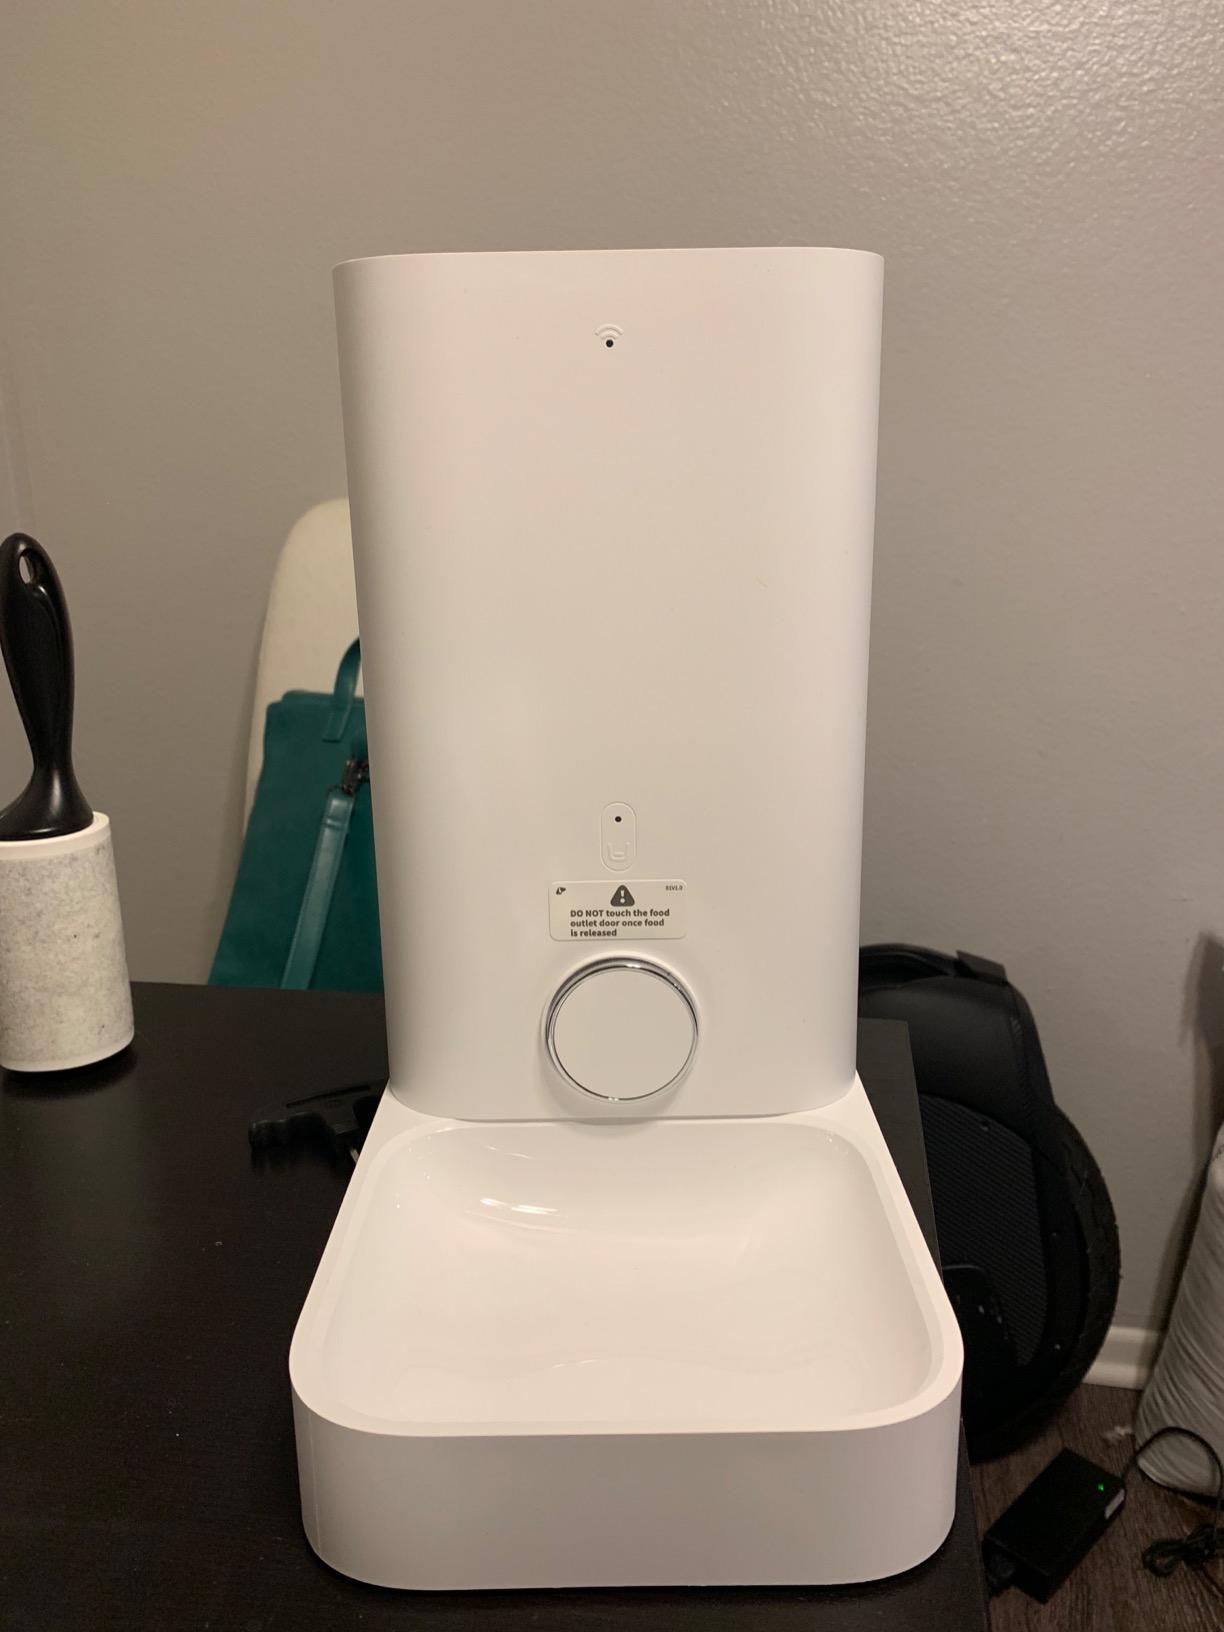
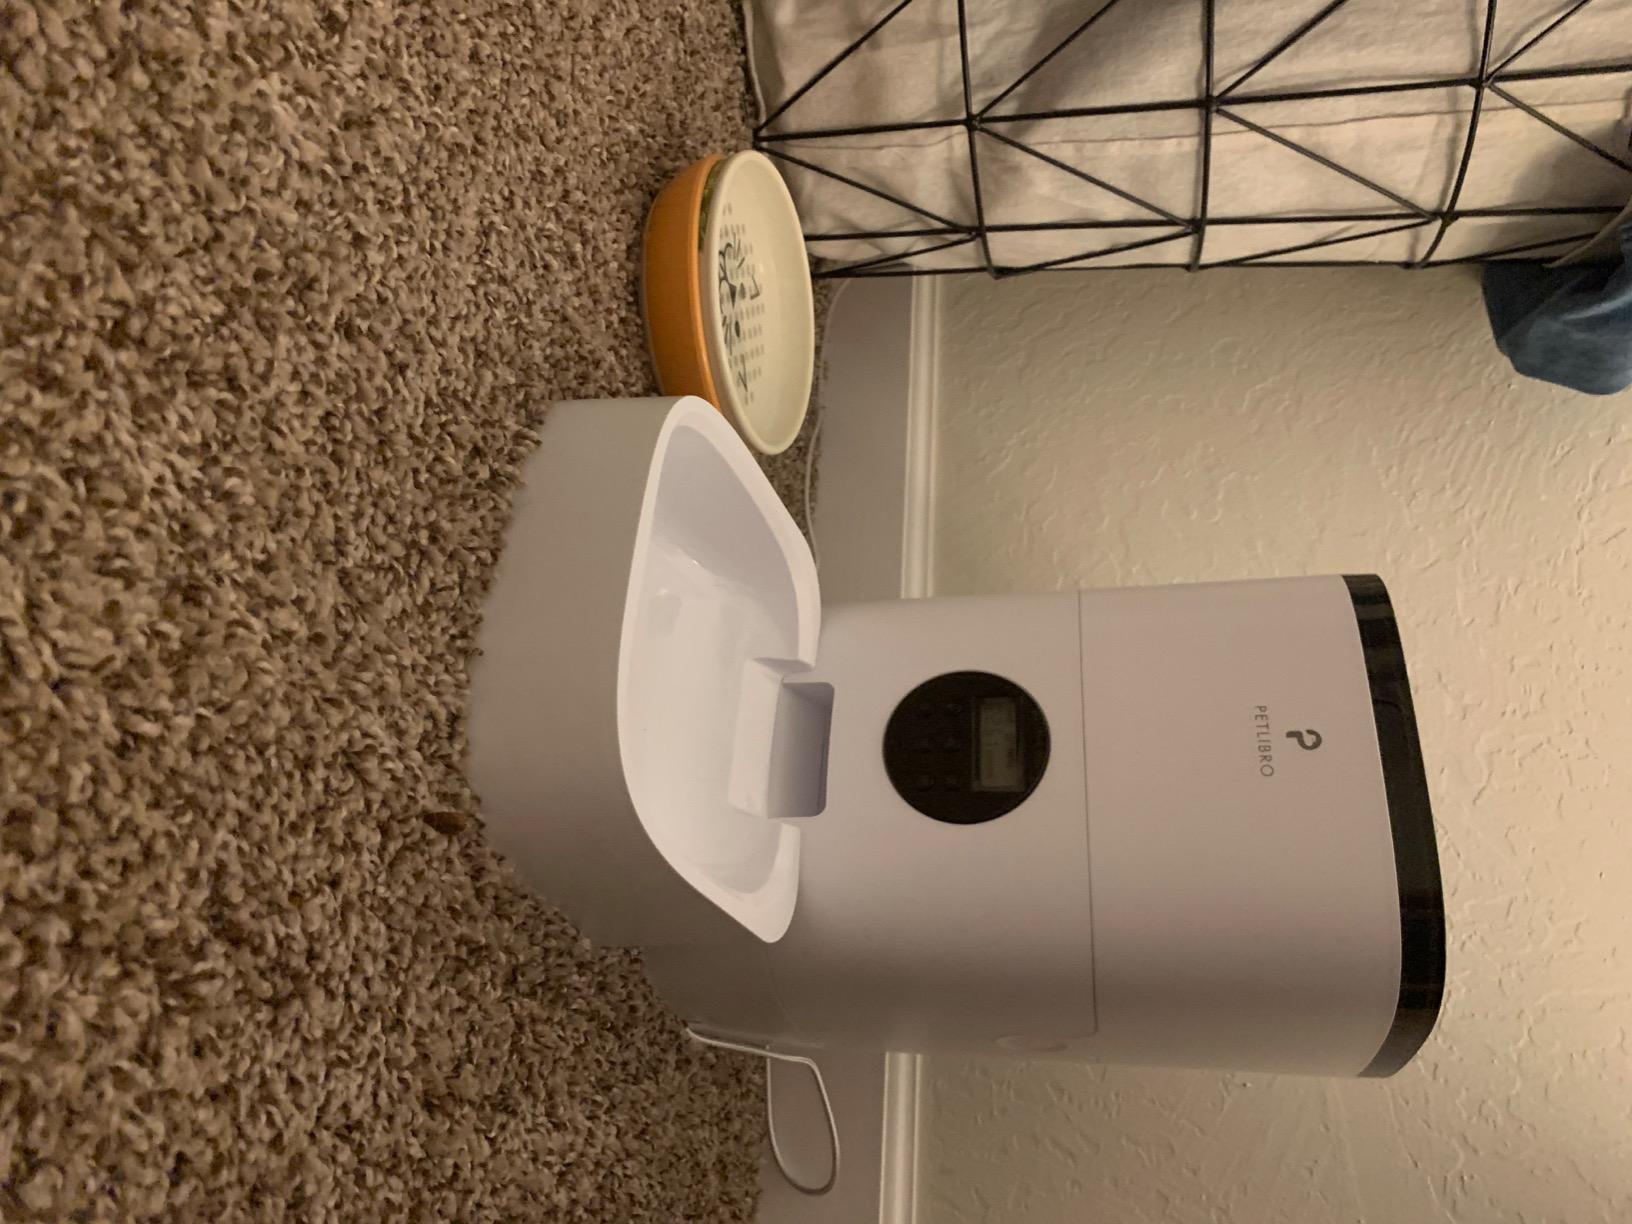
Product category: items_feeder
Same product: no